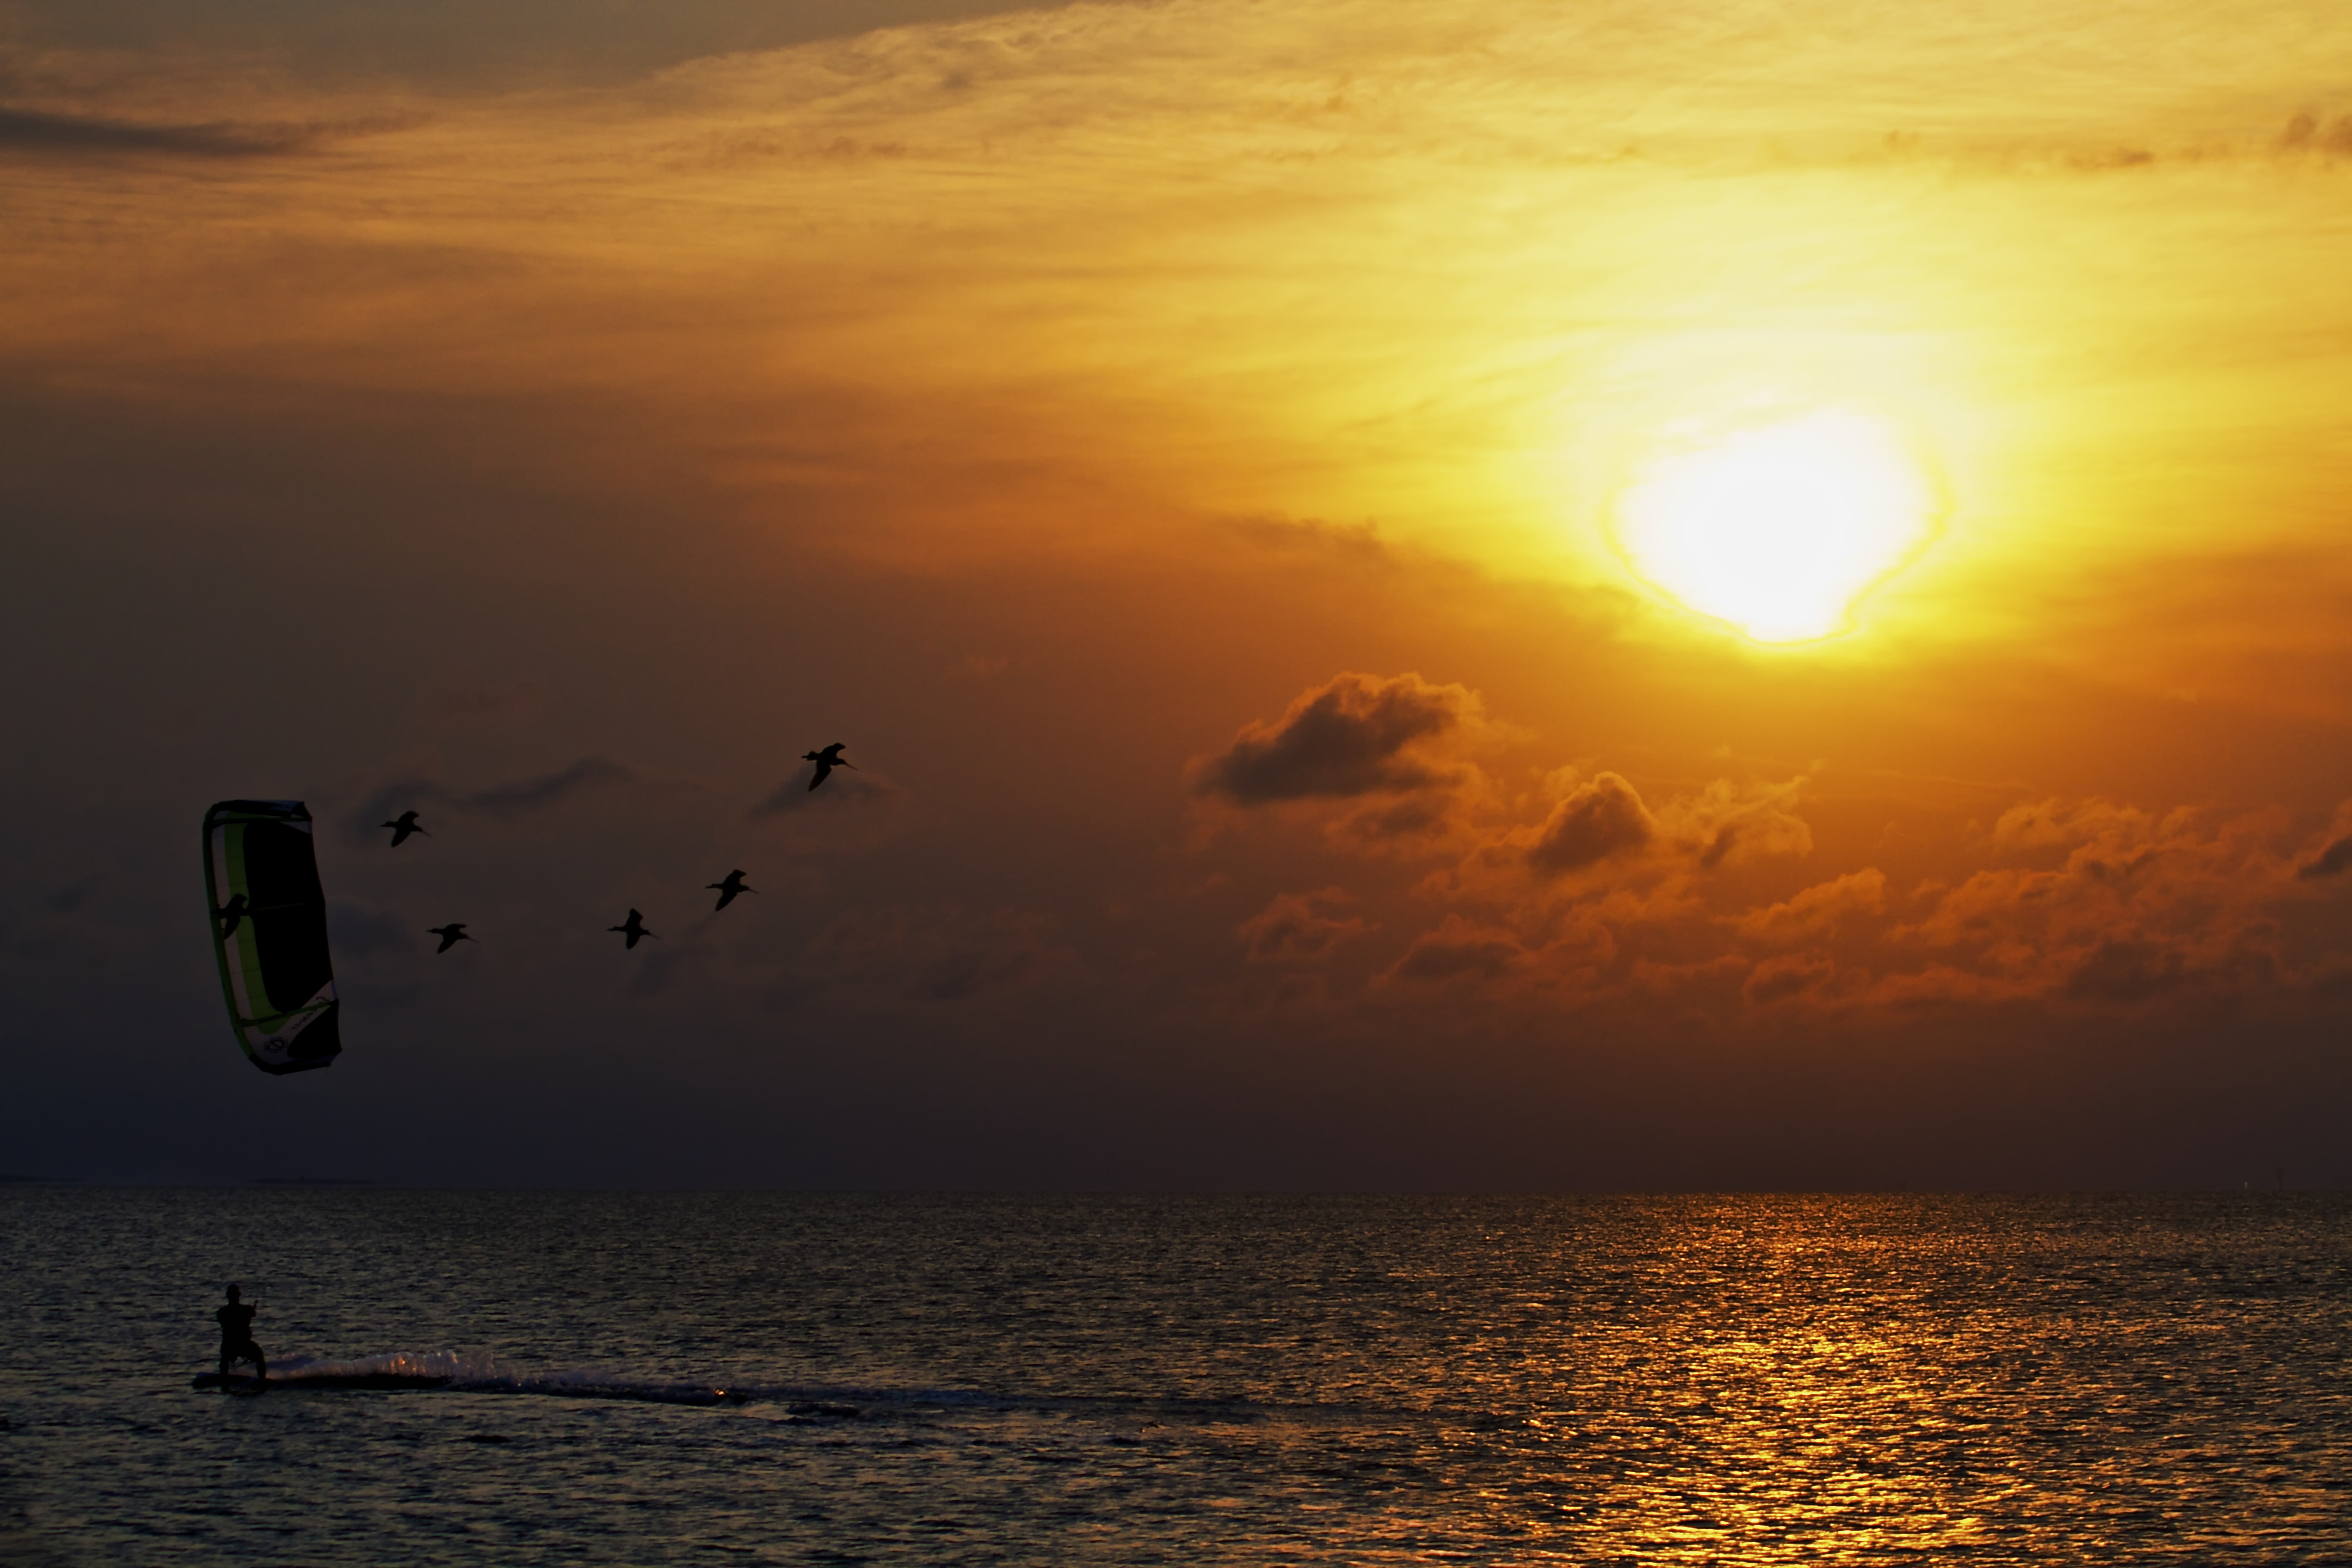
beach, sea, coast, water, ocean, horizon, silhouette, outline, cloud, sky, board, sun, sunrise, sunset, sunlight, morning, wave, dawn, dusk, evening, orange, reflection, kite, canon, fire, eos, 2012, sports, cool, windsurfing, epic, 7d, gulf, texas, pacific, tx, kiteboarding, springbreak, kiting, southpadreisland, afterglow, naish, wind wave